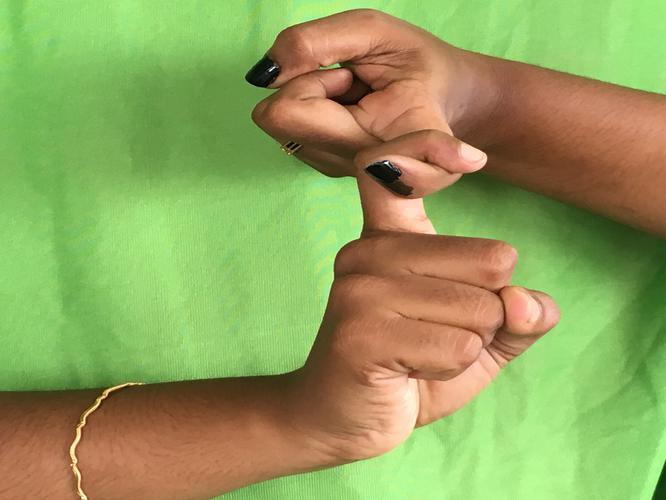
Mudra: Pasha
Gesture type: double_hand